Charles II of England

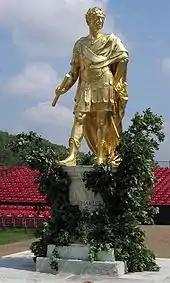
Gilt statue

Queen Catherine was unable to produce an heir; her four pregnancies had ended in miscarriages and stillbirths in 1662, February 1666, May 1668, and June 1669. Charles's heir presumptive was therefore his unpopular Catholic brother, James, Duke of York. Partly to assuage public fears that the royal family was too Catholic, Charles agreed that James's daughter Mary should marry the Protestant William of Orange. In 1678, Titus Oates, who had been alternately an Anglican and Jesuit priest, falsely warned of a "Popish Plot" to assassinate the king, even accusing the queen of complicity. Charles did not believe the allegations, but ordered his chief minister Lord Danby to investigate. While Danby seems to have been rightly sceptical of Oates's claims, the Cavalier Parliament took them seriously. The people were seized with an anti-Catholic hysteria; judges and juries across the land condemned the supposed conspirators; numerous innocent individuals were executed.